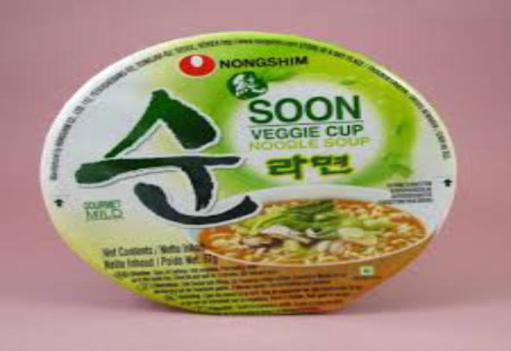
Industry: Food